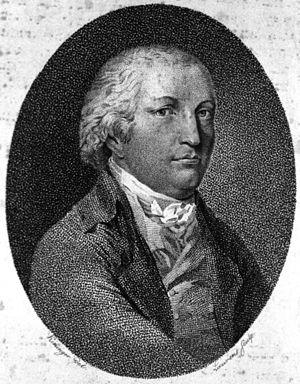
Georg Joseph Beer est un oculiste autrichien. Né à Vienne le 23 décembre 1763, il y est décédé le 11 avril 1821.